Toronto-Dominion Centre

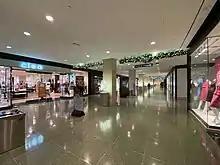
Toronto-Dominion Centre Shopping Concourse in 2021

The space was originally home to a 690-seat Famous Players movie theatre, which would prove to be one of the most fertile palettes for Mies's minimalist aesthetic. The first screenings were "Wait Until Dark" and "Reflections in a Golden Eye". The cinema was used for gala events such as the Canadian Film Awards, now the Canadian Screen Awards, and the Toronto International Film Festival. The theatre operated for approximately one decade until, in 1978, the space was repurposed in light of the proliferation of multiplexes throughout the city. The space was used for offices and storage until its eventual transformation into a conference centre.